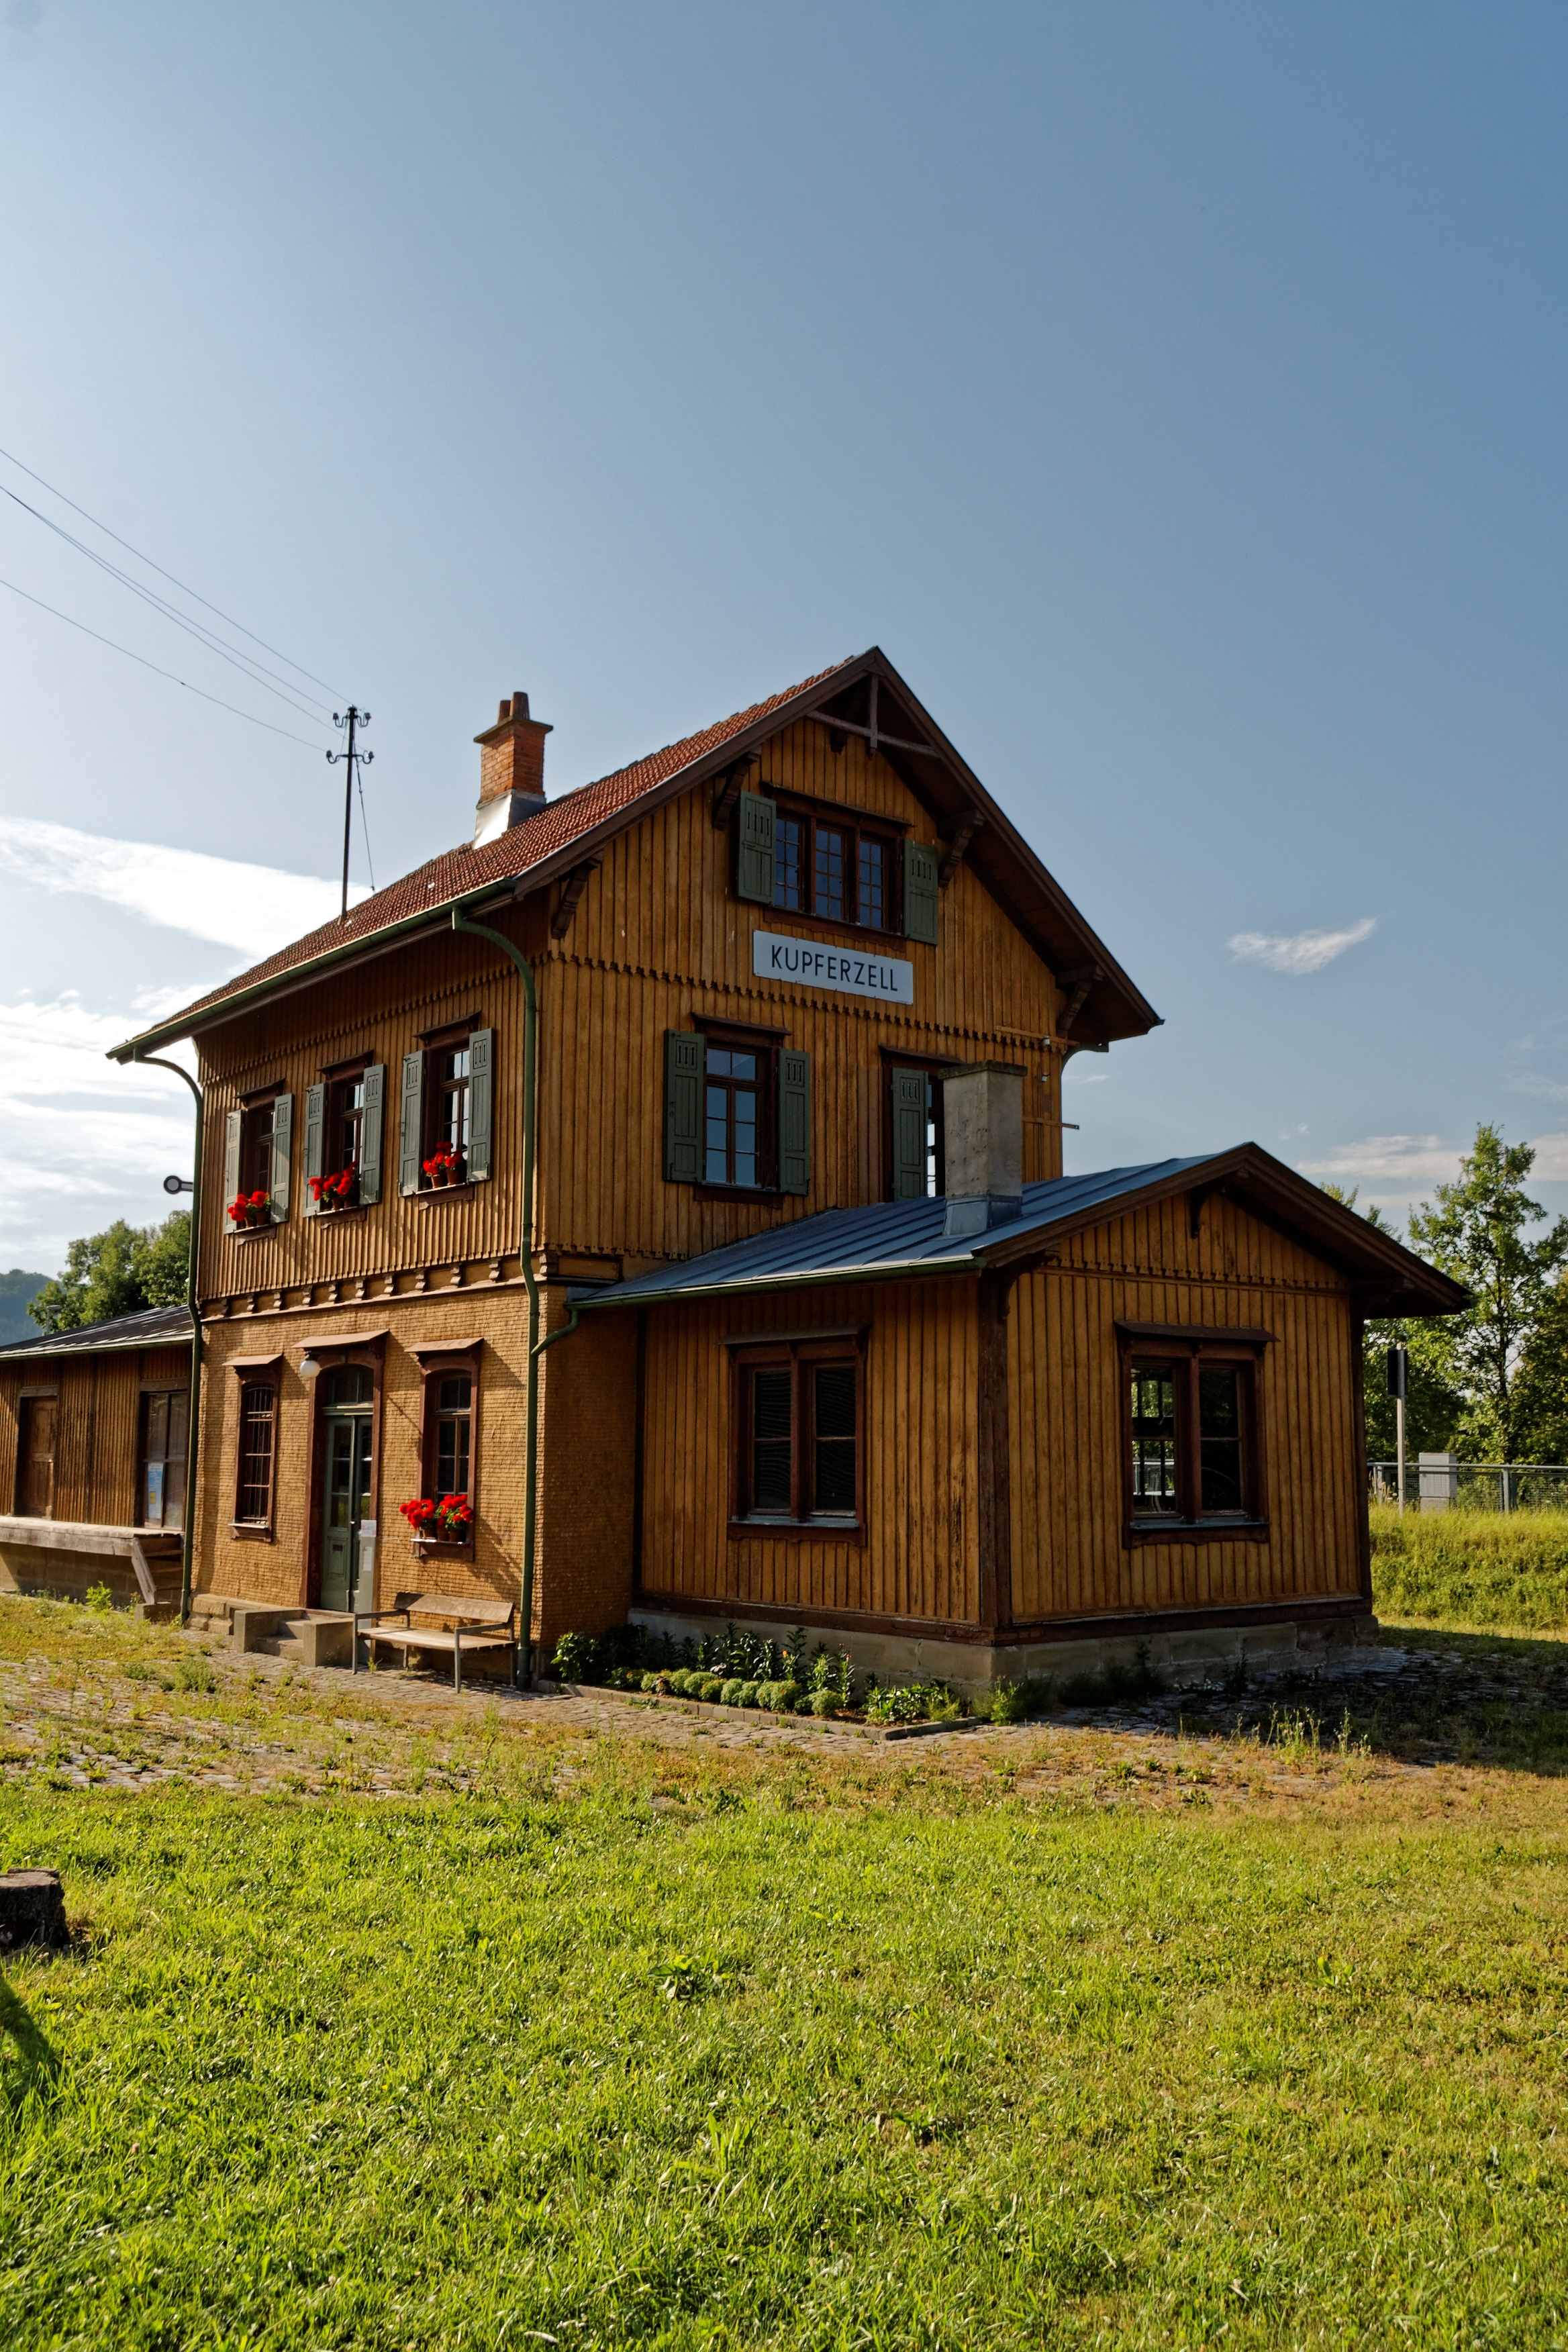
wood, house, building, old, home, hut, shack, suburb, cottage, facade, property, farmhouse, estate, log cabin, railway station, fachwerkhaus, rural area, truss, residential area